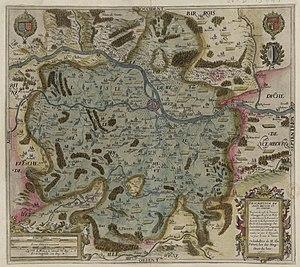
Description du pays messin et ses confins.
Le pays messin était, depuis au moins le XIᵉ siècle, une entité territoriale formée par les villages aux alentours de Metz au Moyen Âge relevant en partie de la ville de Metz et en partie de la principauté épiscopale de Metz. Depuis le XXᵉ siècle, on résume l'appellation de pays messin à l'arrondissement de Metz.